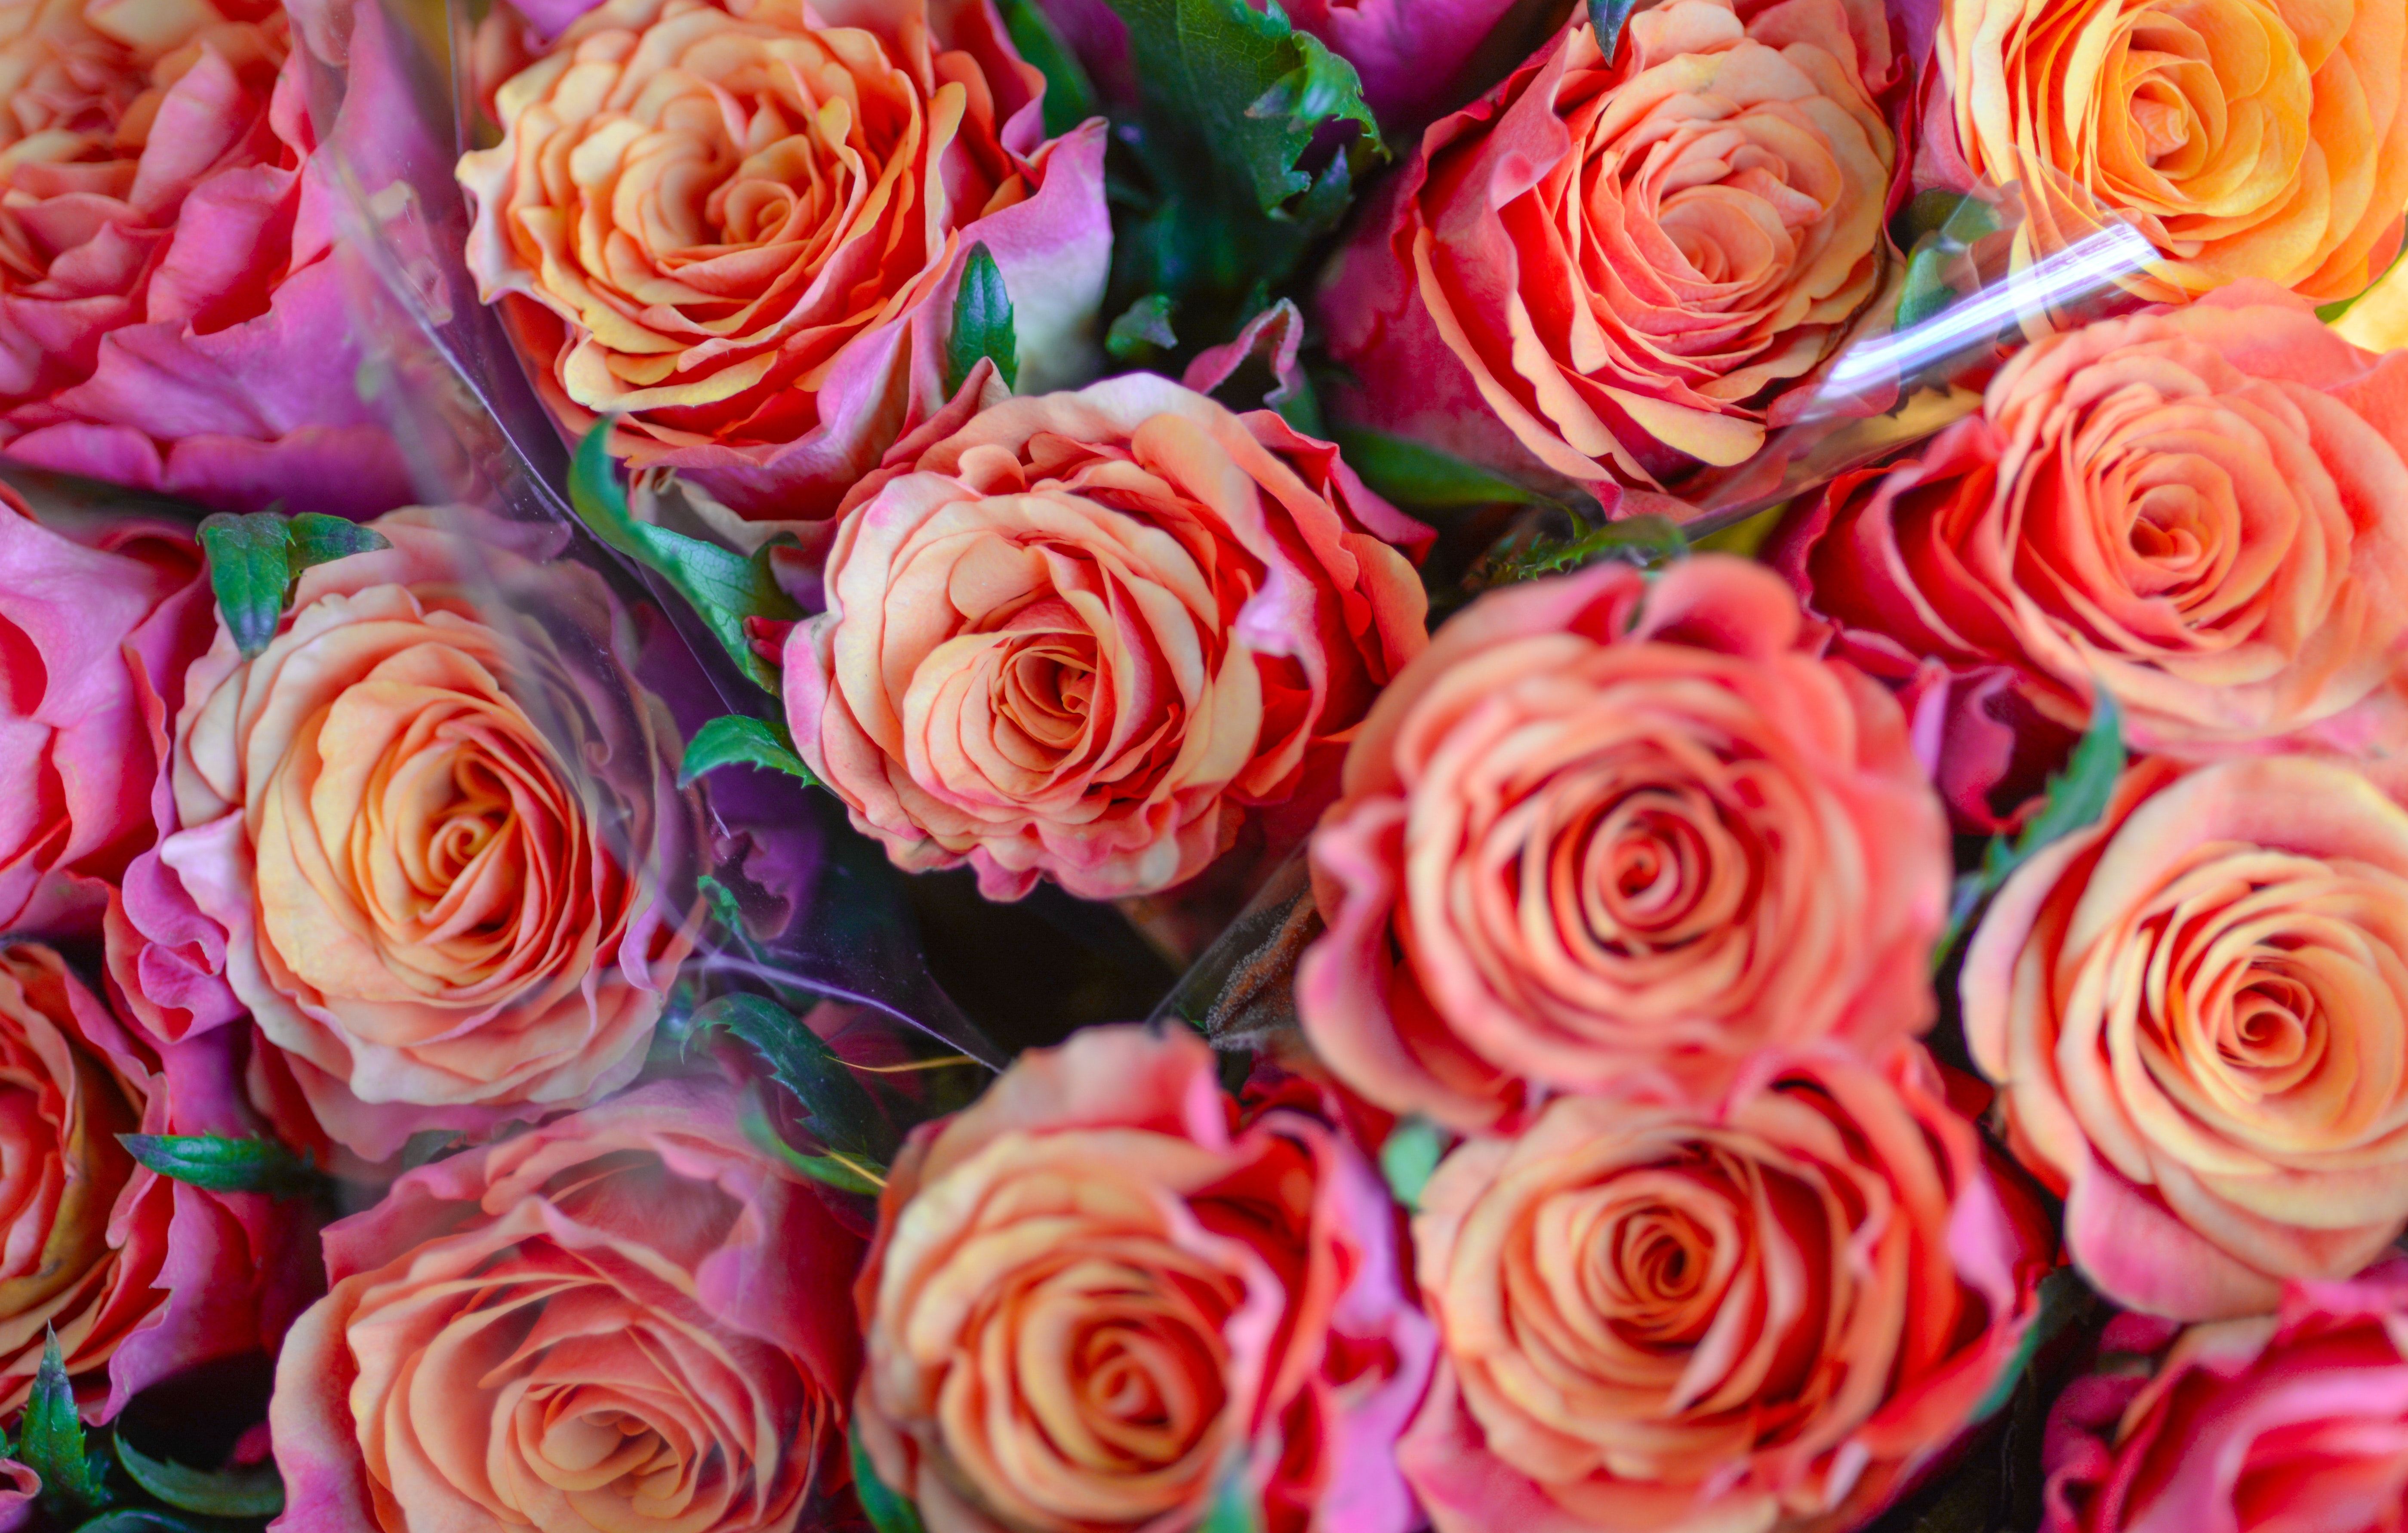
flower, garden roses, flowering plant, rose, plant, floribunda, pink, rosa centifolia, rose family, cut flowers, petal, bouquet, rose order, Hybrid tea rose, floral design, close up, peach, camellia, flower arranging, persian buttercup, floristry, annual plant, artificial flower, perennial plant